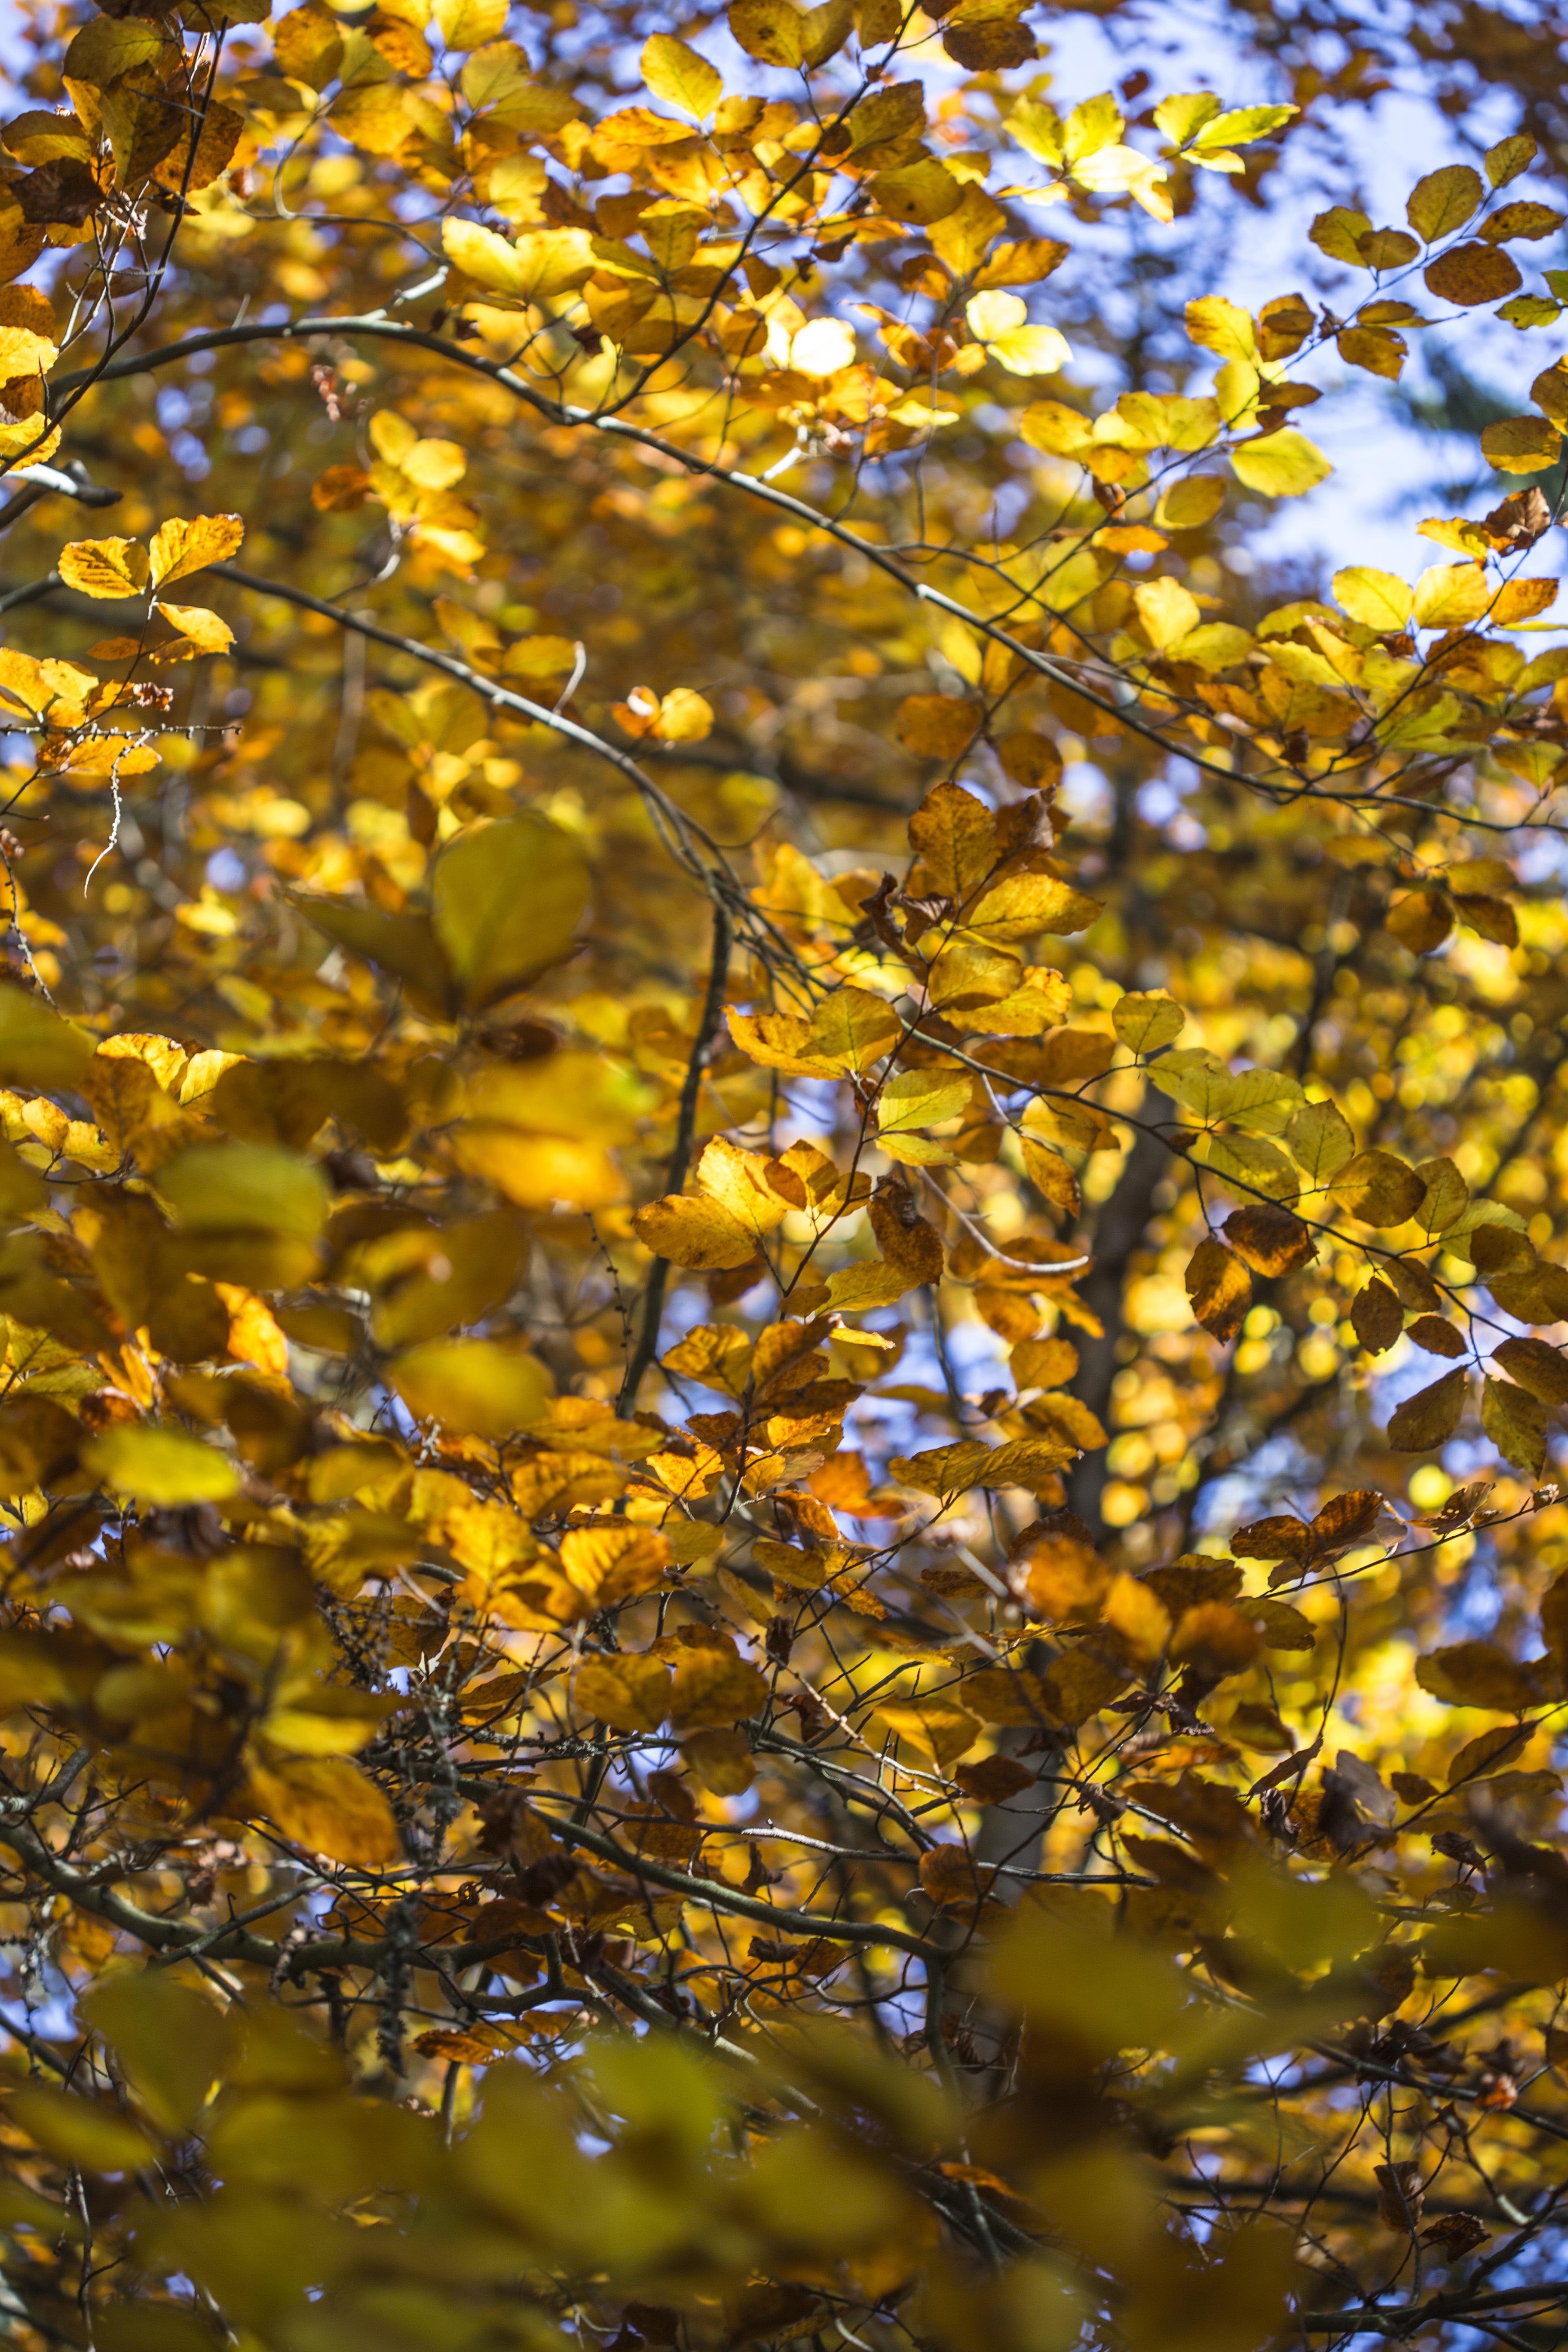
landscape, tree, nature, forest, outdoor, branch, blossom, light, plant, sun, sunlight, leaf, fall, flower, environment, foliage, green, golden, reflection, red, produce, color, natural, autumn, park, botany, colorful, yellow, flora, season, leaves, sunny, bright, deciduous, scene, autumn leaves, fall leaves, fall trees, flowering plant, fall season, autumn background, fall leaves background, fall backgrounds, woody plant, land plant